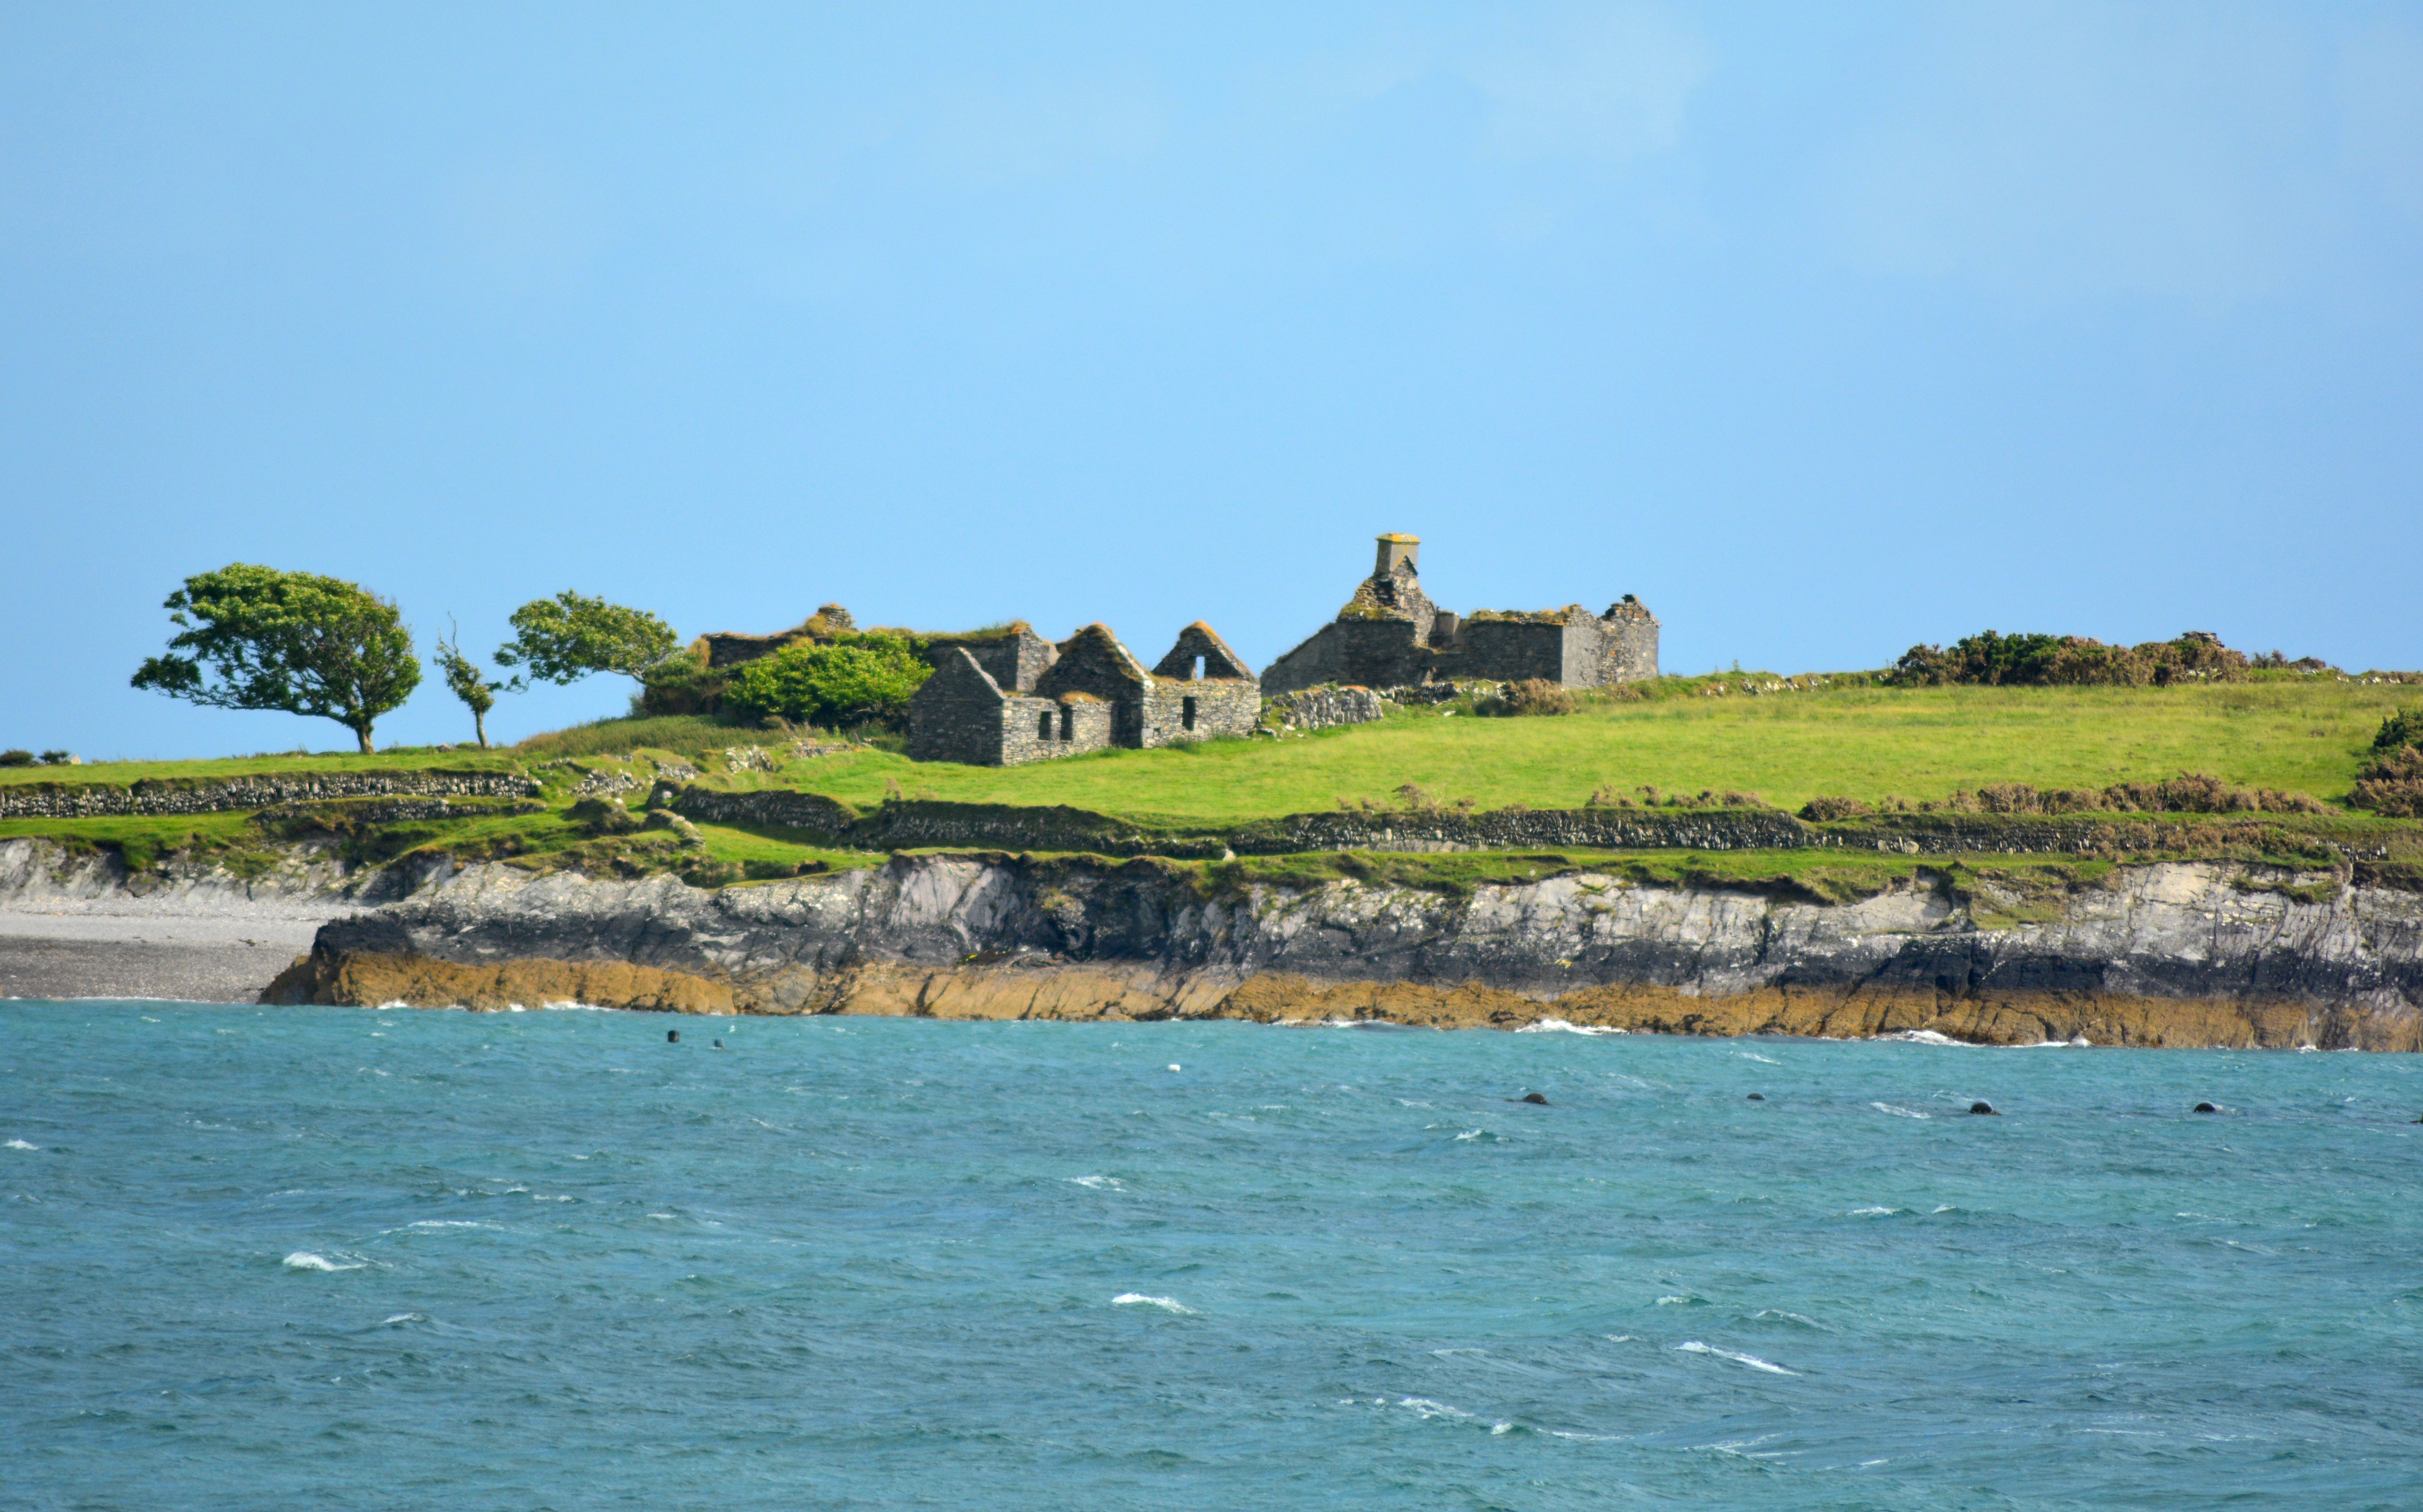
beach, landscape, sea, coast, rock, ocean, shore, vacation, cliff, bay, island, ruin, terrain, ireland, atlantic, booked, cape, islet, atlantic coast, sea bay, abandoned building, county cork, schull